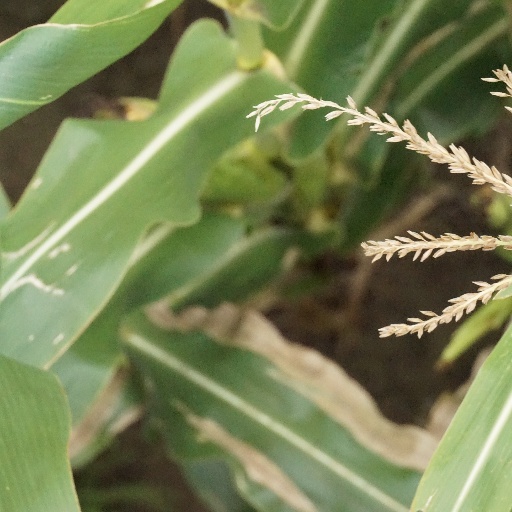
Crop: maize; corn